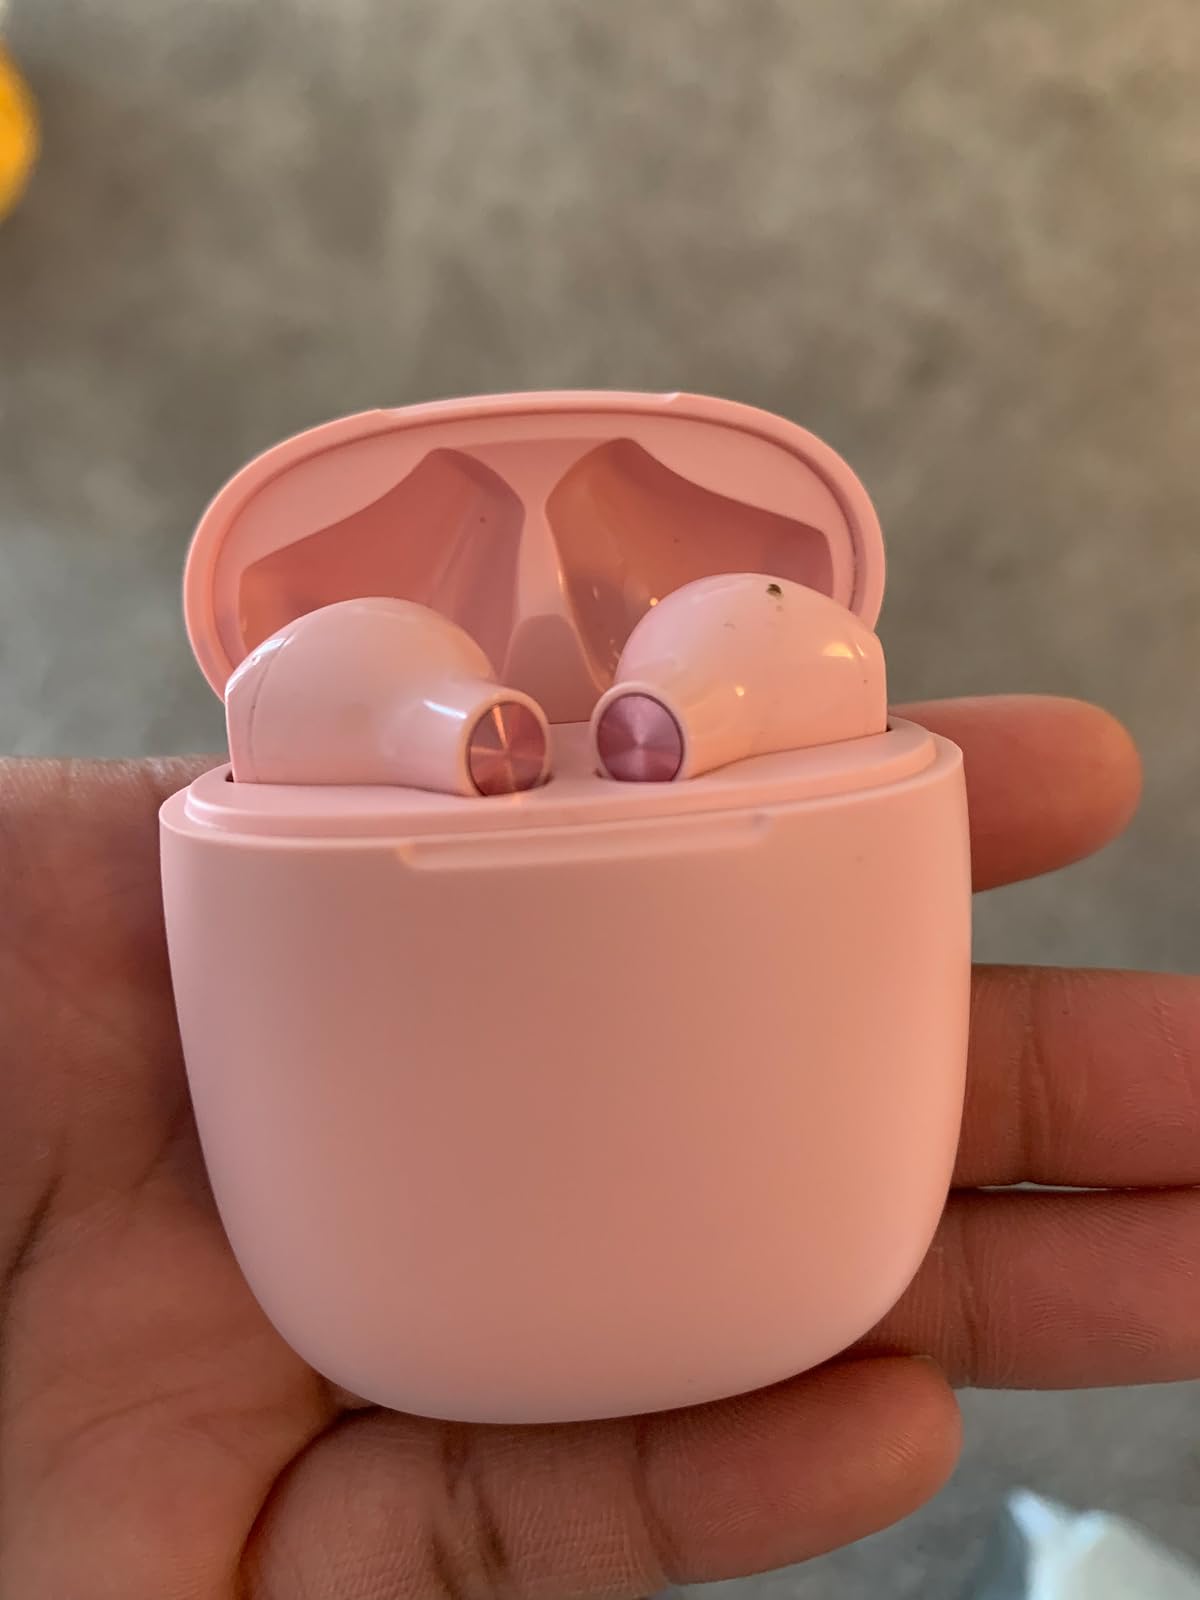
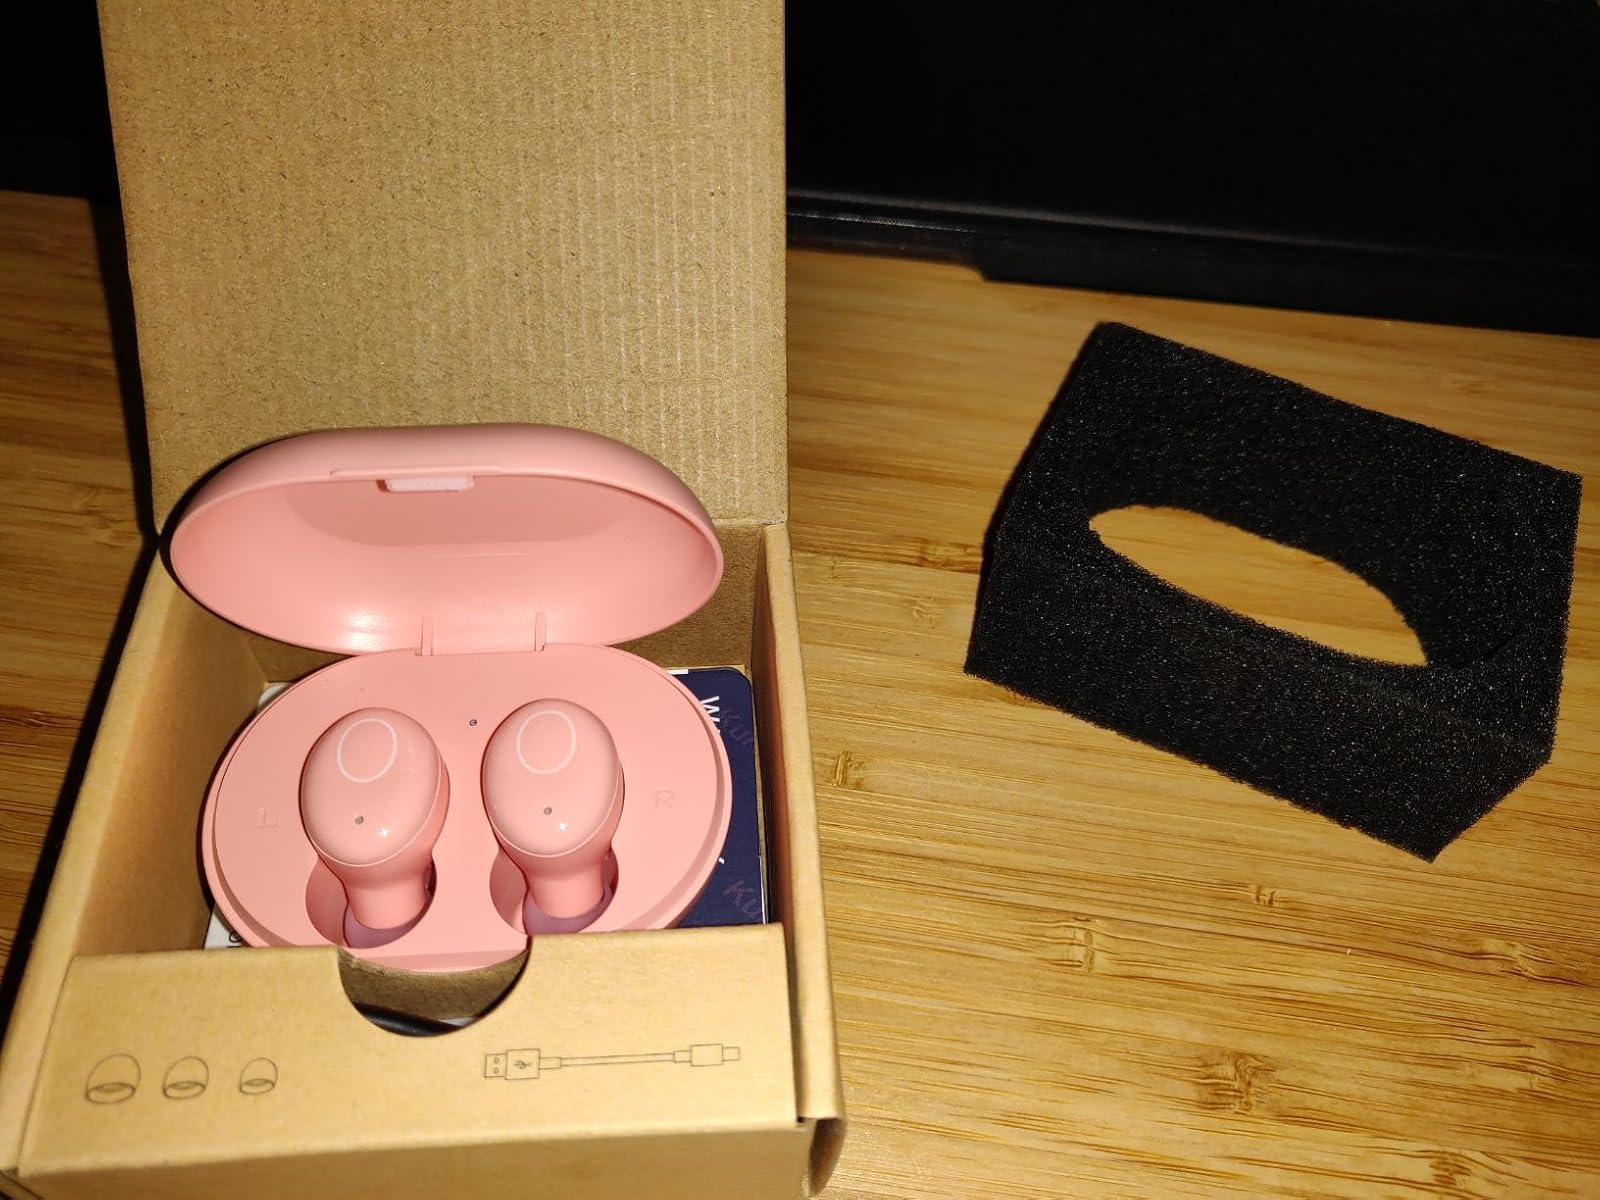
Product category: earbuds
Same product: no